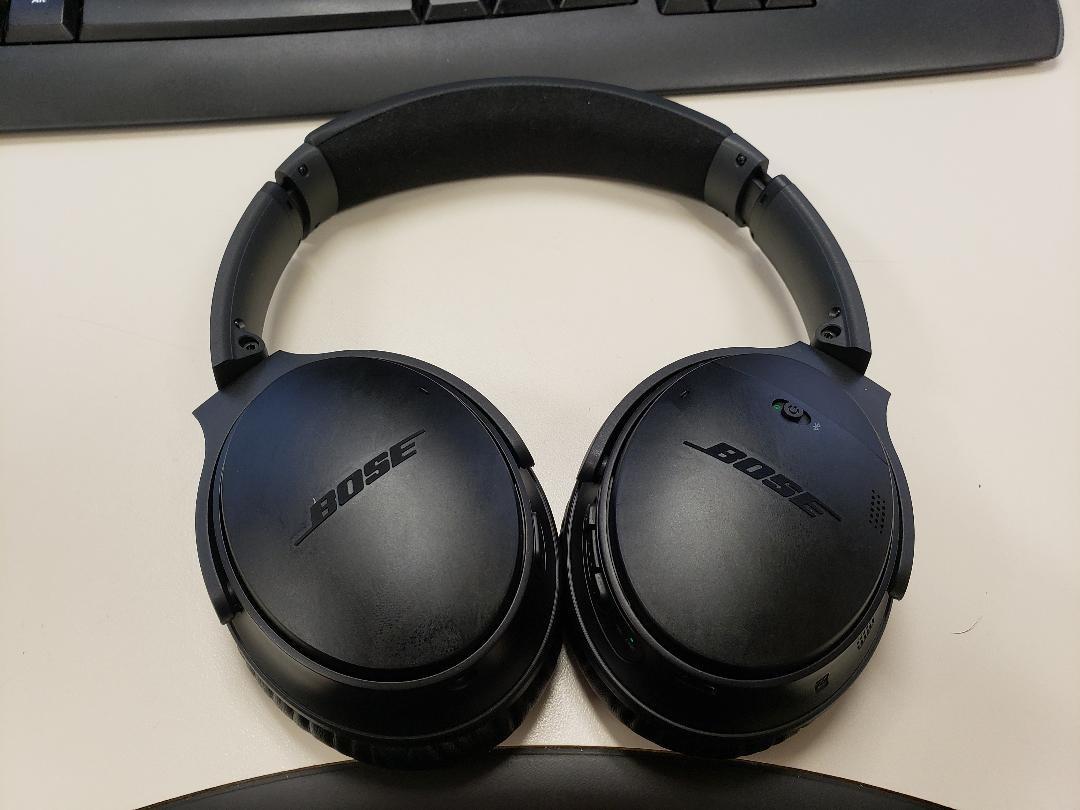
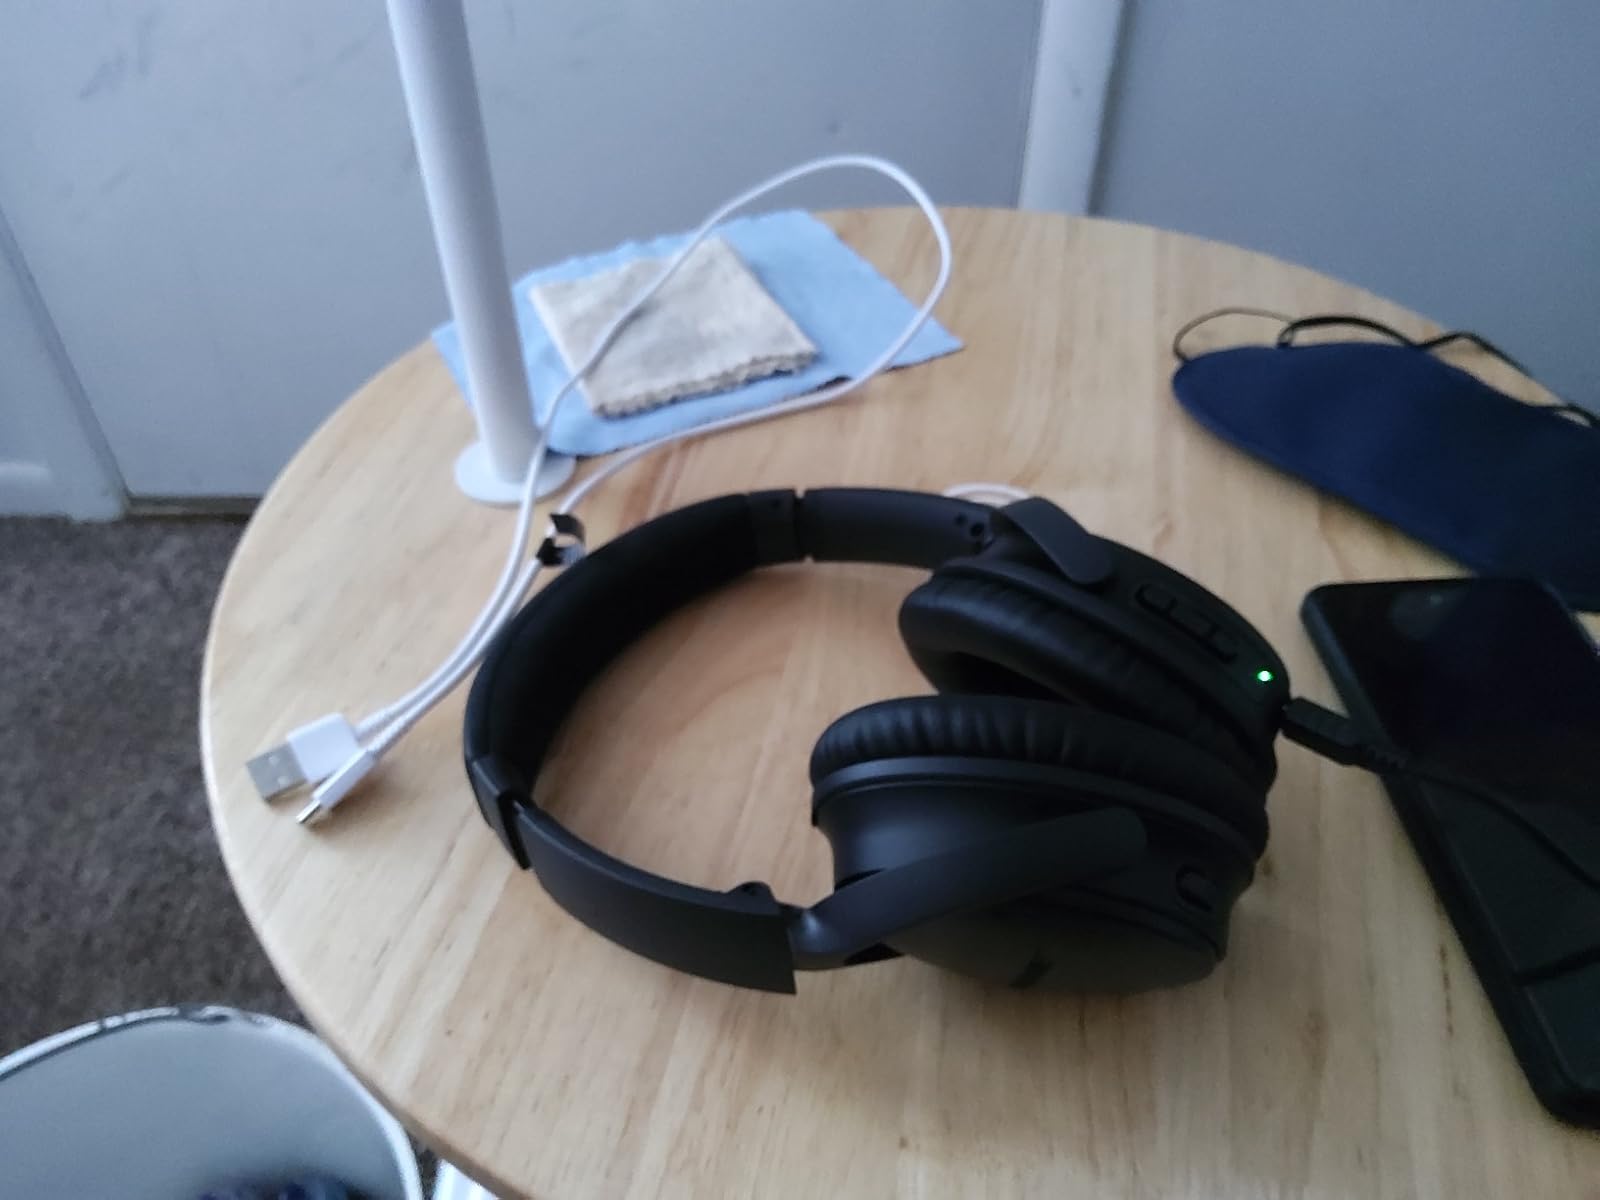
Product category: headphones
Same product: yes